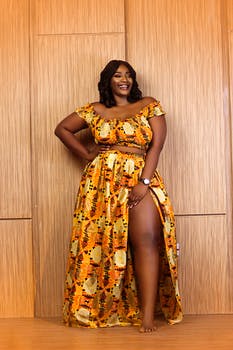
Label: No Watermark